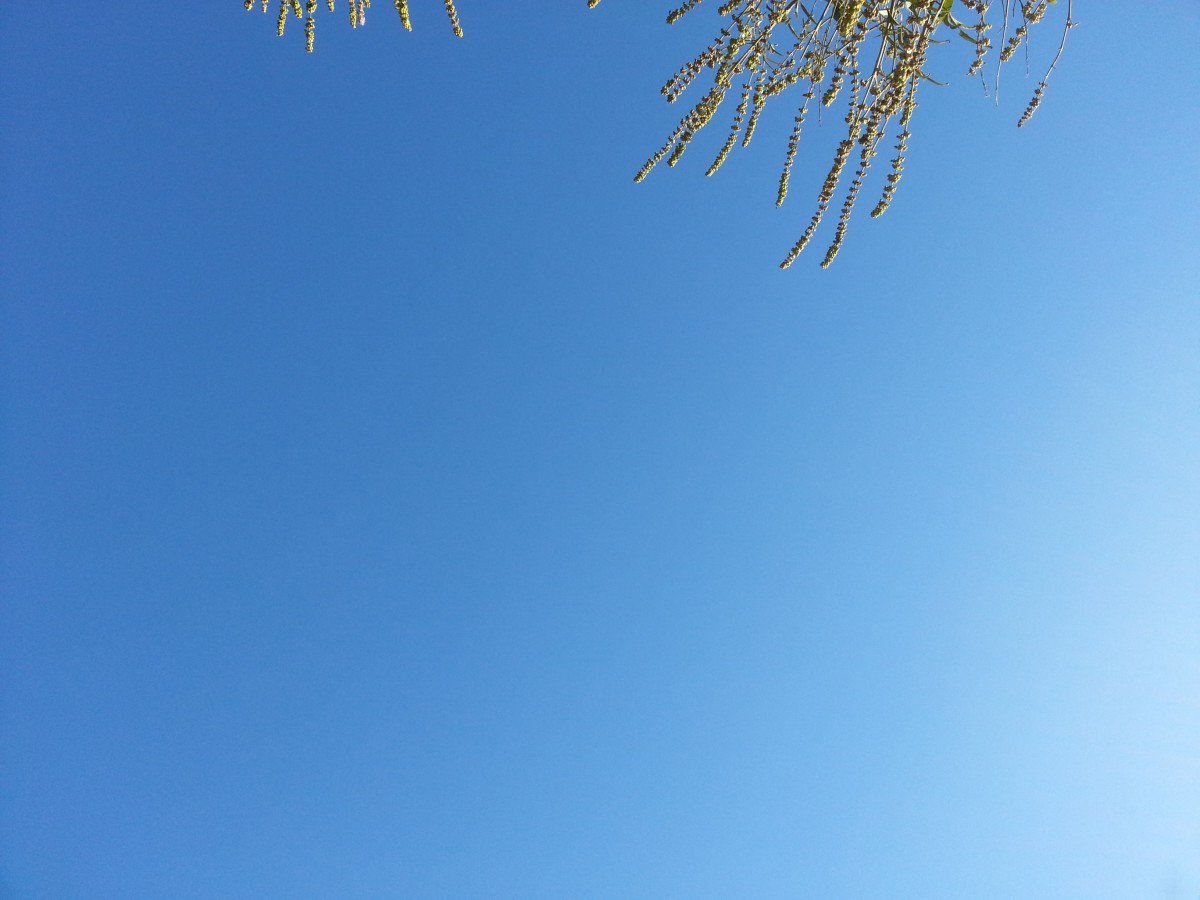
Tags: cloud, plant, sky, sunlight, flower, line, blue